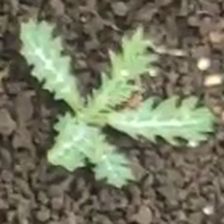
Weed species: Bilayat_(Mexicana_Argemone)